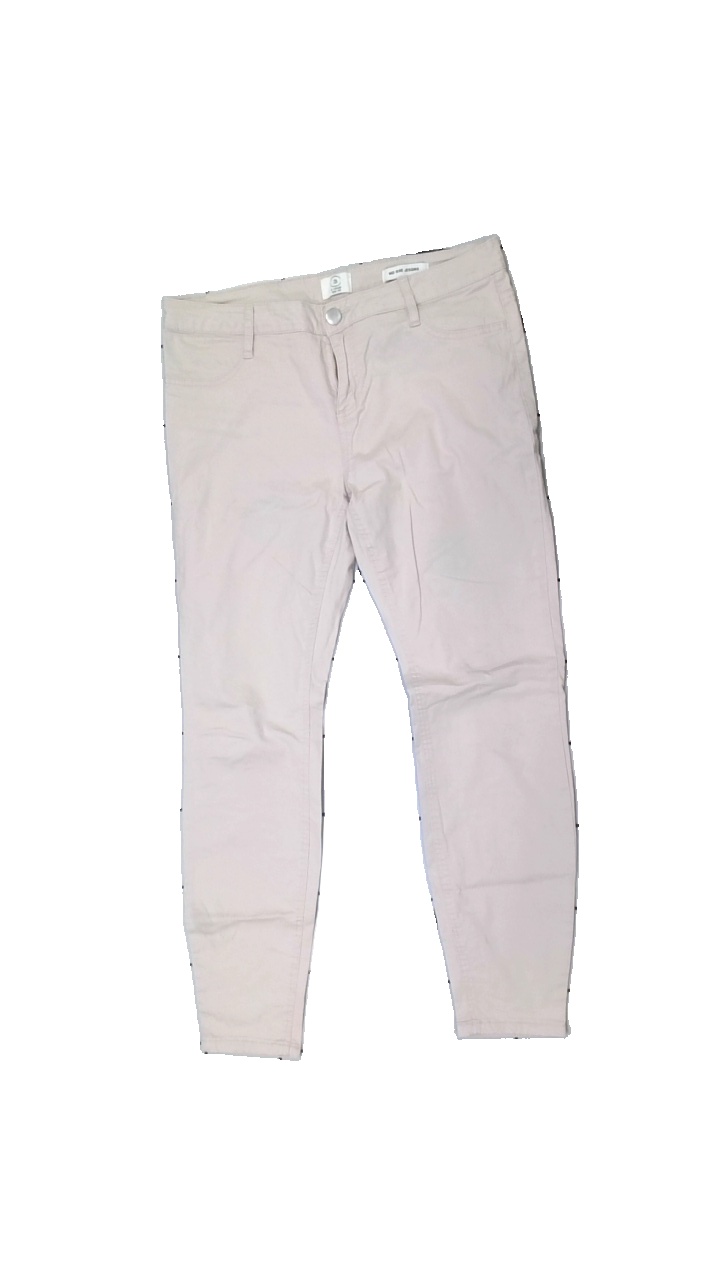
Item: Jeans (Ladies)
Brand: D-denim
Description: Pink jeans
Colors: Pink
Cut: Tight
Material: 100% cotton
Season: Summer
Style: Denim
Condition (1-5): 2
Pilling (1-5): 5
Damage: Brown stains
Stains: Major
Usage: Recycle
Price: <50